Alaa El-Din Abdul Moneim

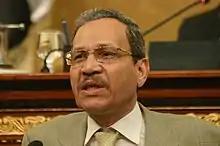
Alaa El-Din giving a speech inside the parliament

Alaa El-Din Abdul Moneim (born January 3, 1951, in New Helmia, Al-Darb Al Ahmar, Cairo, Egypt) is an independent member of the Egyptian Parliament and a lawyer. Alaa El-Din is known for his active role exposing corruption in Egypt, primarily during the Mubarak era.